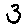
Label: 3